Lake Poinsett State Park

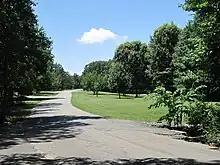
Entering Lake Poinsett State Park

Activists in Harrisburg and elsewhere in Poinsett County began efforts to obtain a recreational lake in their area in the 1950s, but their efforts were not successful due to a lack of funds. The idea was adopted by the Arkansas Game and Fish Commission, who made plans to dam Distress Creek as funds became available, but the money would not come through until former Arkansas highway commissioner Dan Portis discussed the plan with Arkansas governor Orval Faubus. The dam became a reality in 1960, and was named for Poinsett County.